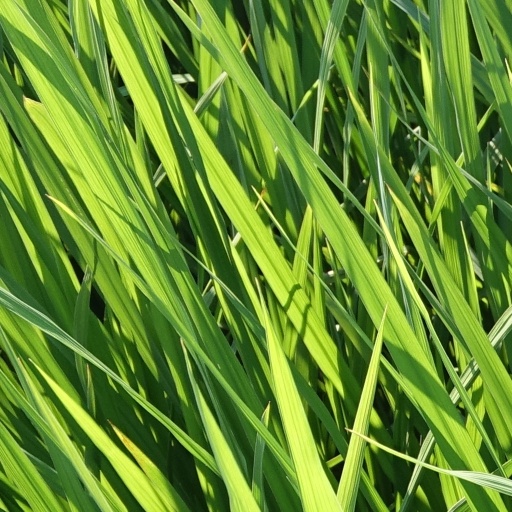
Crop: rice